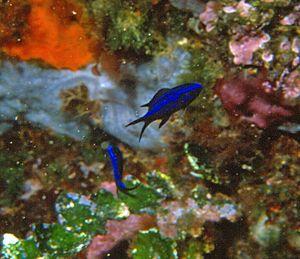
Chromis chromis (Linnaeus, 1758), juvéniles - Banyuls-sur-Mer, Ste Catherine
La castagnole, castagnole noire, petite castagnole ou demoiselle bleue est un poisson d'eau de mer de la famille des Pomacentridae qui se rencontre dans l'Atlantique-est et en Méditerranée.